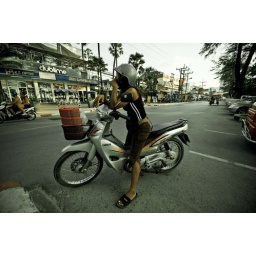
Young thai girl with a motorcycle waiting near a crossroad. Patong, Phuket Town, Thailand